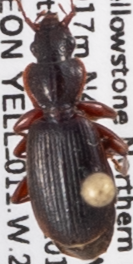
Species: Cymindis cribricollis
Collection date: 2018-08-23
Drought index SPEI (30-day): -0.71
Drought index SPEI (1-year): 1.28
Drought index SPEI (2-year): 0.9